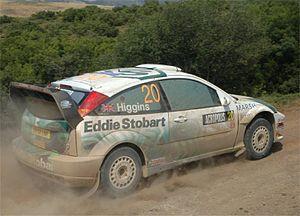
Mark Higgins, né le 21 mai 1971 et résident au pays de Galles, est un pilote de rallye manois.